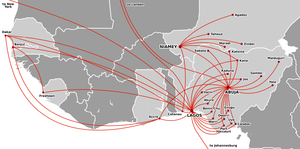
Arik Air est une compagnie aérienne nigériane opérant au niveau régional et international. Ses deux hubs principaux sont l'aéroport international Murtala Mohammed de Lagos et Nnamdi Azikiwe l'aéroport international Abuja. Le 3 avril 2006, Arik Air a repris l'ex- Nigeria Airways.
Arik Air est une compagnie aérienne nigériane opérant au niveau régional et international. Ses deux hubs principaux sont l'aéroport international Murtala Mohammed de Lagos et Nnamdi Azikiwe l'aéroport international Abuja. Le 3 avril 2006, Arik Air a repris l'ex- Nigeria Airways.